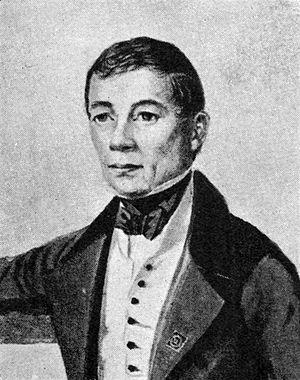
Anders Fredrik Granstedt, né le 24 janvier 1800 à Hanko et mort le 26 novembre 1849 à Helsinki, est un architecte finlandais.